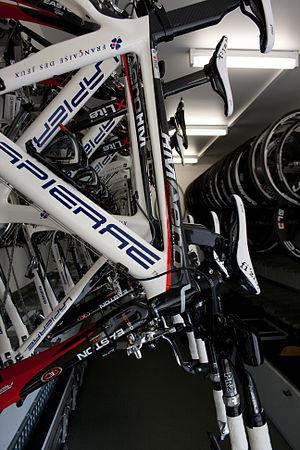
L’équipe cycliste Groupama-FDJ est une équipe française de cyclisme professionnel sur route créée en 1997. Elle a le statut d'équipe World Tour depuis 2012. Depuis sa création, elle est financée par la société de loterie nationale française, la Française des jeux, qui est rejointe en 2018 par la société d'assurance Groupama. Elle est dirigée par l'ancien coureur Marc Madiot.